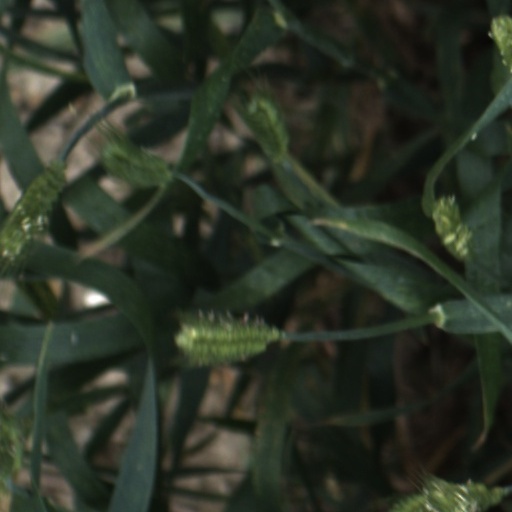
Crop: wheat